Johan Laidoner

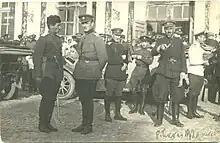
The highest command of Estonian Army visited general Stanisław Bułak-Bałachowicz's forces in Pskov on 31 May 1919; Bułak-Bałachowicz ("left") talks with Laidoner.

On 1 January 1919, the Estonian Army had just over 13,000 men, with 5,700 of them facing 8,000 Soviets on the Viru Front. In the first days of January, the Estonian forces managed to halt the Soviet advance at the Valkla-Kehra line and on 3 January, Laidoner launched a counter-offensive with 1st Division, supported by Finnish volunteers and armoured trains. Within 11 days, the 1st Division advanced 200 kilometres east, while the 2nd Division moved against the Soviet forces in Southern Estonia. Following the liberation of Tartu and Narva, he was promoted to the rank of major general on 20 January 1919. On Estonia's first independence day on 24 February 1919, Laidoner reported that the Soviet forces have been driven out of Estonia, as well as capturing over 6,000 men and 40 guns.